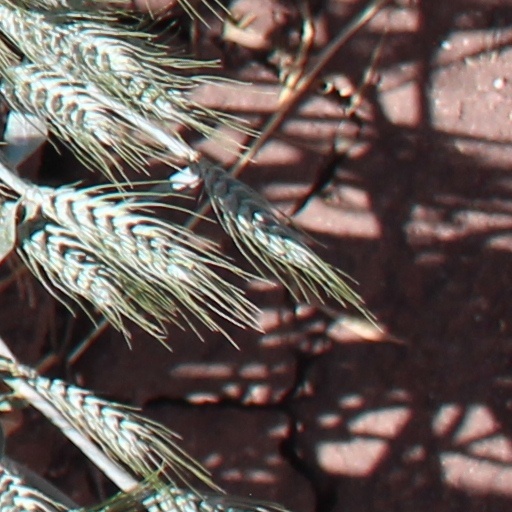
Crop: wheat